Czerwonogród

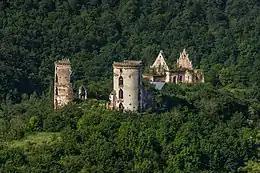
The ruins of Chervonohorod Castle.

Chervonohorod or Chervone (until 1970 , formerly), meaning "Red Town" (from the color of the earth), is a former town in Zalishchyky Raion, Ternopil Oblast of Ukraine, that was part of the municipal district of Nyrkiv (Ни́рків).